Armenian Revolutionary Federation

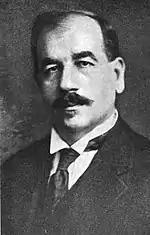
Armen Garo (Karekin Pastermadjian), an ARF member of Chamber of Deputies from Erzurum during the Second Constitutional Era.

To raise awareness of the massacres of 1895–96, members of the Dashnaktsutiun led by Papken Siuni, occupied the Ottoman Bank on 26 August 1896. The purpose of the raid was to dictate the ARF's demands of reform in the Armenian populated areas of the Ottoman Empire and to attract European attention to their cause since the Europeans had many assets in the bank. The operation caught European attention but at the cost of more massacres by Sultan Abdul Hamid II.